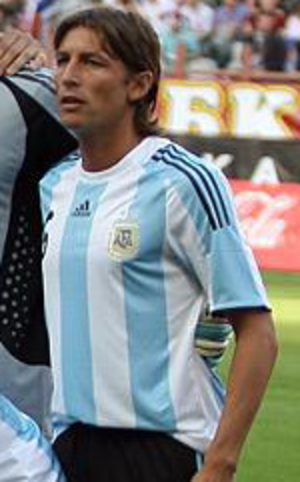
La Coupe du monde de football 2010 est la dix-neuvième édition de la Coupe du monde de football. Elle s’est déroulée du 11 juin au 11 juillet 2010 en Afrique du Sud et est remportée par l’Espagne.